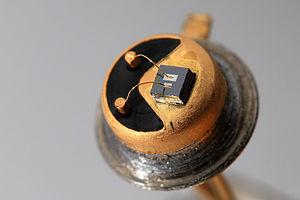
Un composant électronique est un élément destiné à être assemblé avec d'autres afin de réaliser une ou plusieurs fonctions électroniques. Les composants forment de très nombreux types et catégories, ils répondent à divers standards de l'industrie aussi bien pour leurs caractéristiques électriques que pour leurs caractéristiques géométriques.